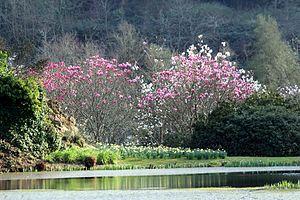
Ambiance printanière